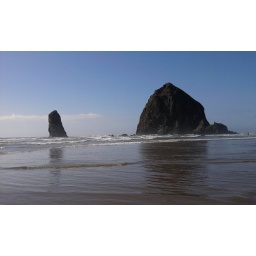
haystack rock from in the water